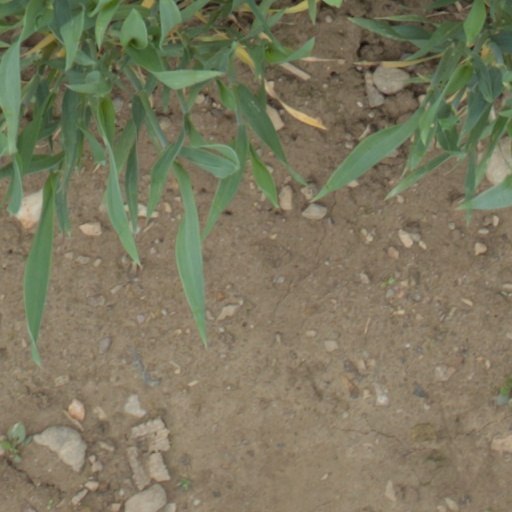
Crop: wheat